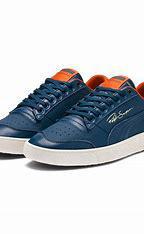
Brand: Puma
Model: Ralph Sampson Lo